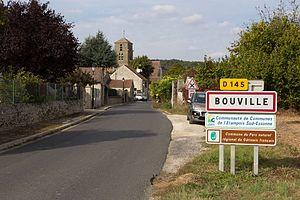
Bouville est une commune française située à 48 kilomètres au sud-est de Paris dans le département de l'Essonne en région Île-de-France.